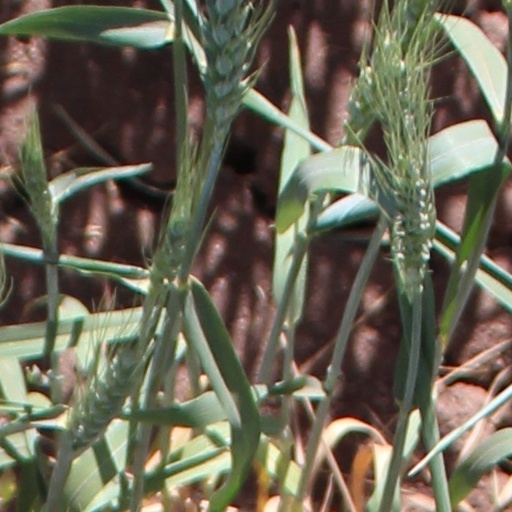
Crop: wheat